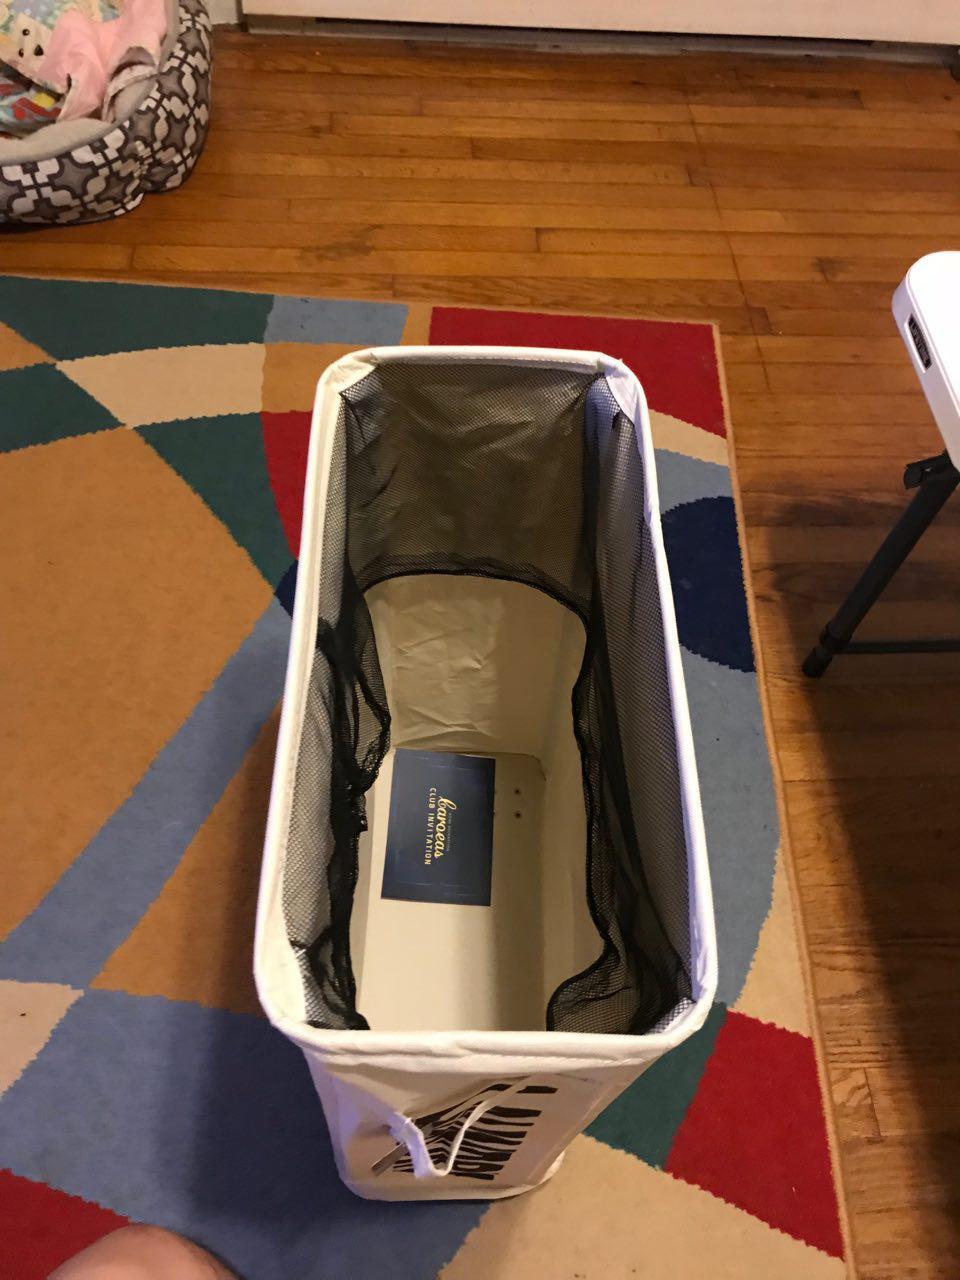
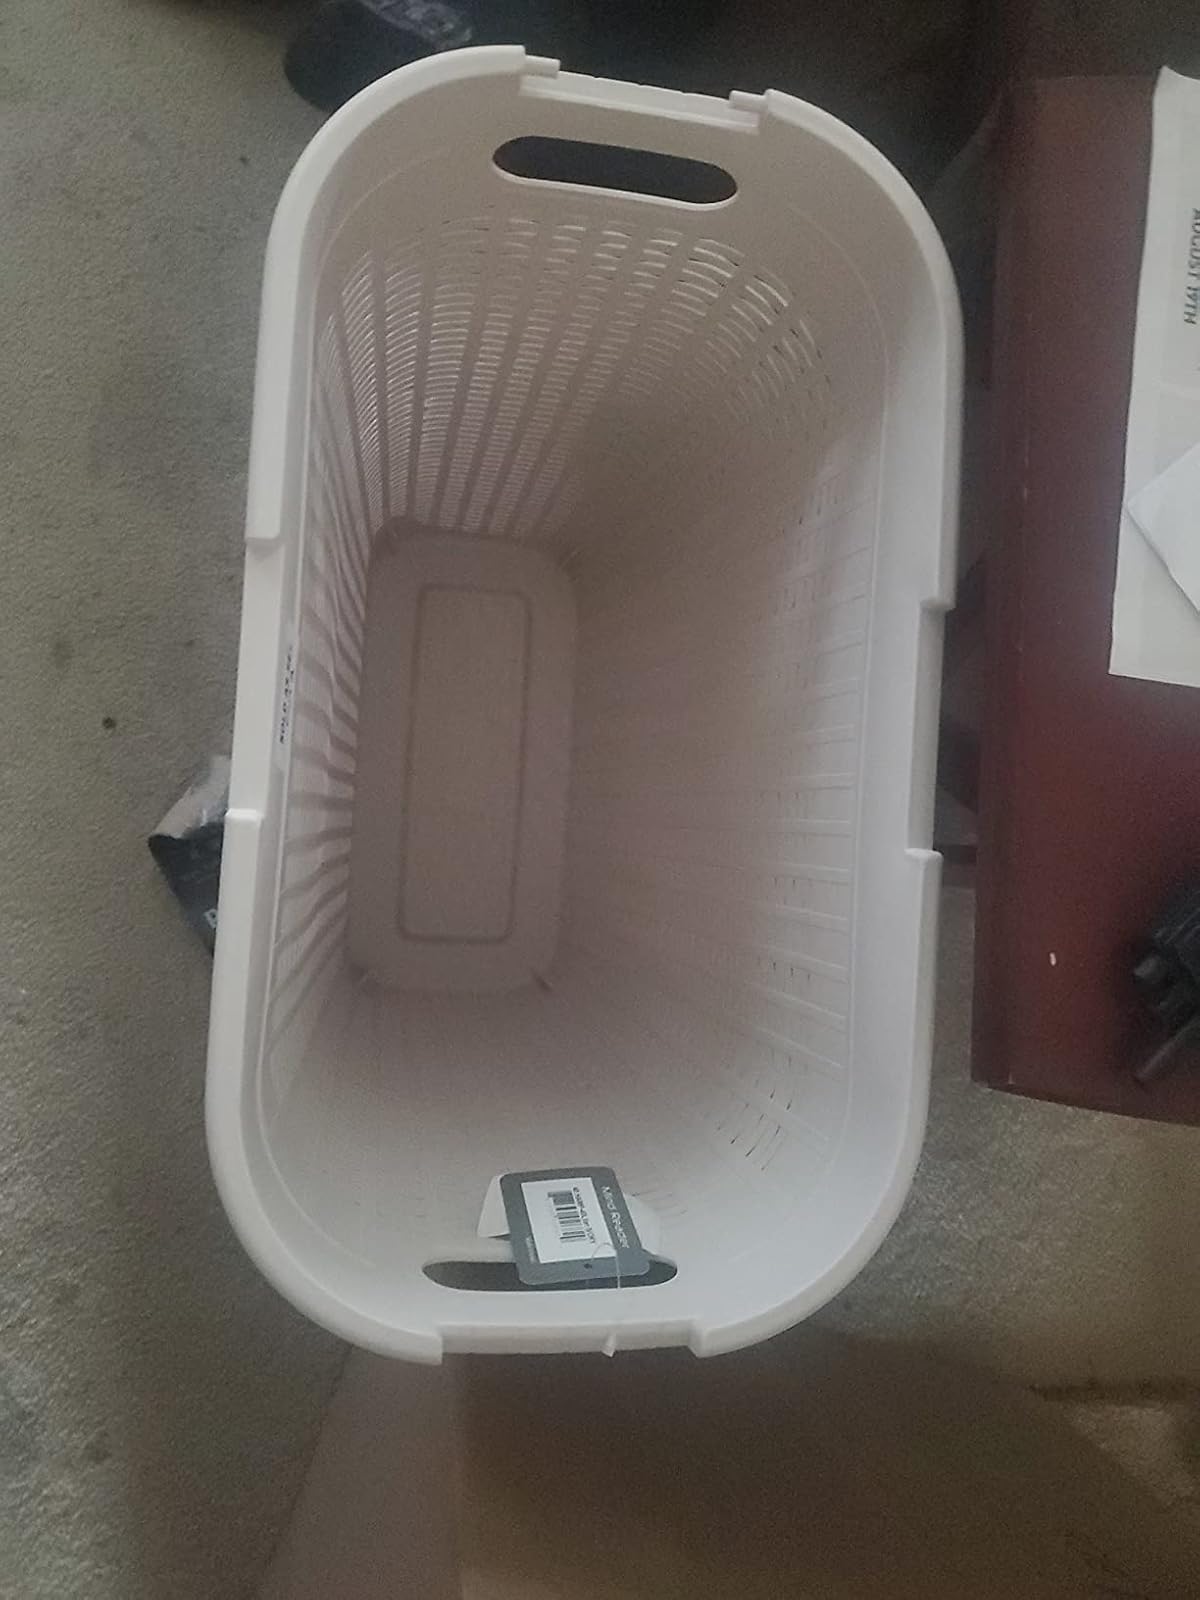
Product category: items_hamper
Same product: no